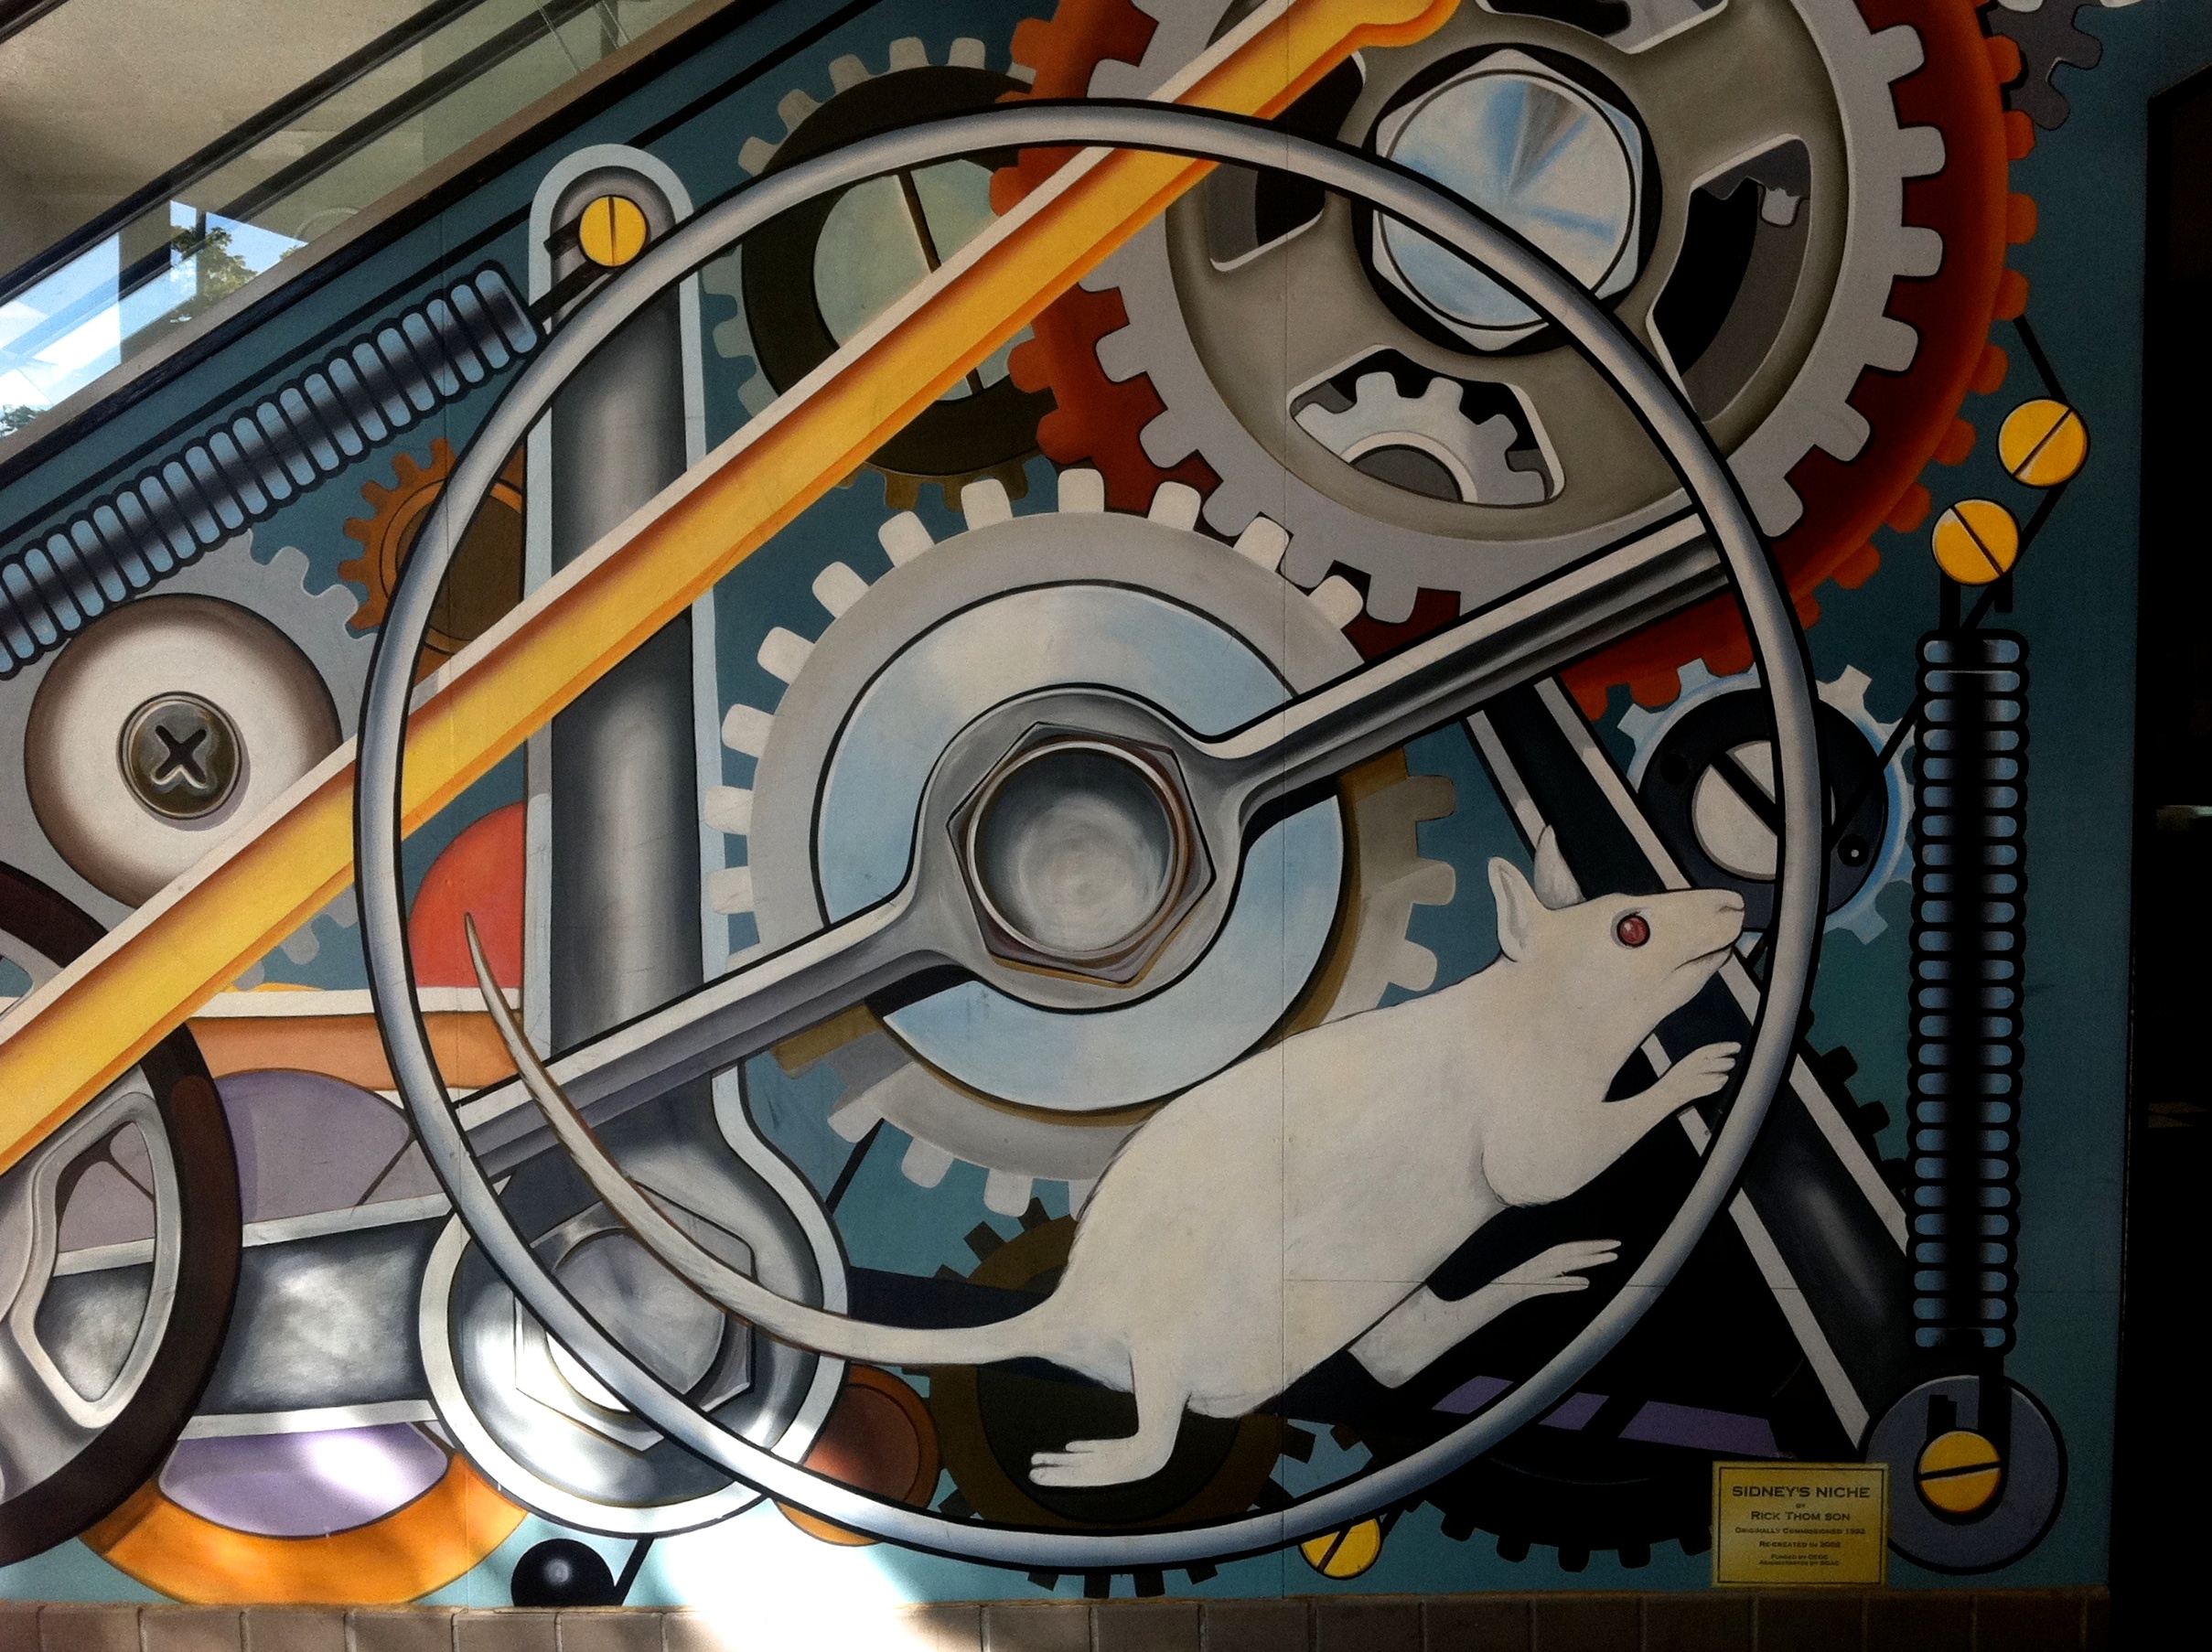
wheel, vehicle, machine, odyssey, idaho, screenshot, aircraft engine